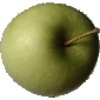
Label: apple_granny_smith